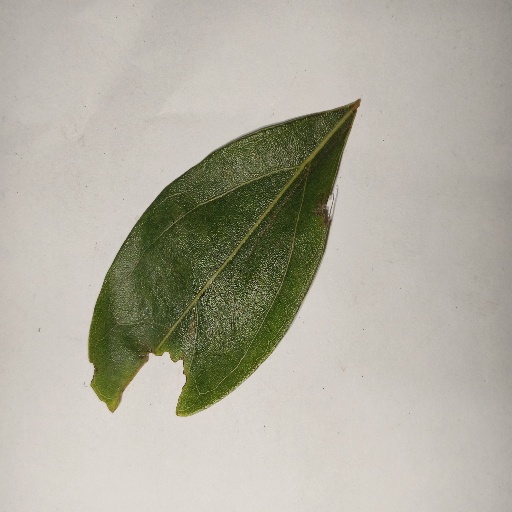
Species: Camphor
Leaf condition: Shot Hole